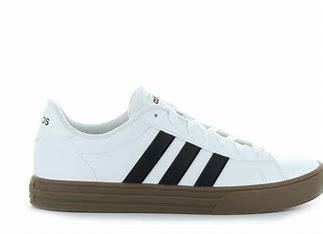
Brand: Adidas
Model: Daily 2